Wildlife forensic science

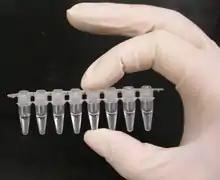
A strand of tubes commonly used in PCR reactions.

Habitat destruction is an additional threat that faces wildlife. Habitat destruction includes habitat fragmentation, introduction of invasive species, and true habitat destruction. However, in order to help combat habitat destruction genetic sequencing and classification of morphological structure play key roles in protecting an area. Wildlife forensic sciences have been used to sequence animals such as pangolins, and plants such as orchids, in order to identify the species living in areas that are being destroyed, and to help provide evidence and the support for protection of areas. Naming species is a key issue in being able to conserve an area, and wildlife forensics can assist in this via genetic analysis.